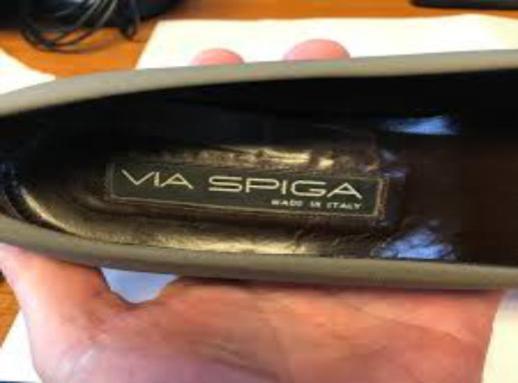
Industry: Clothes